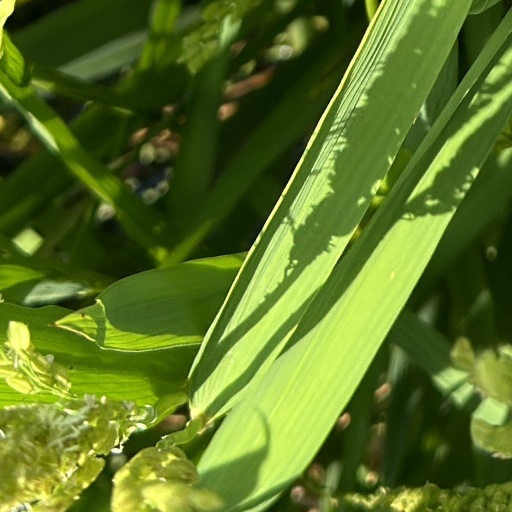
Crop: rice